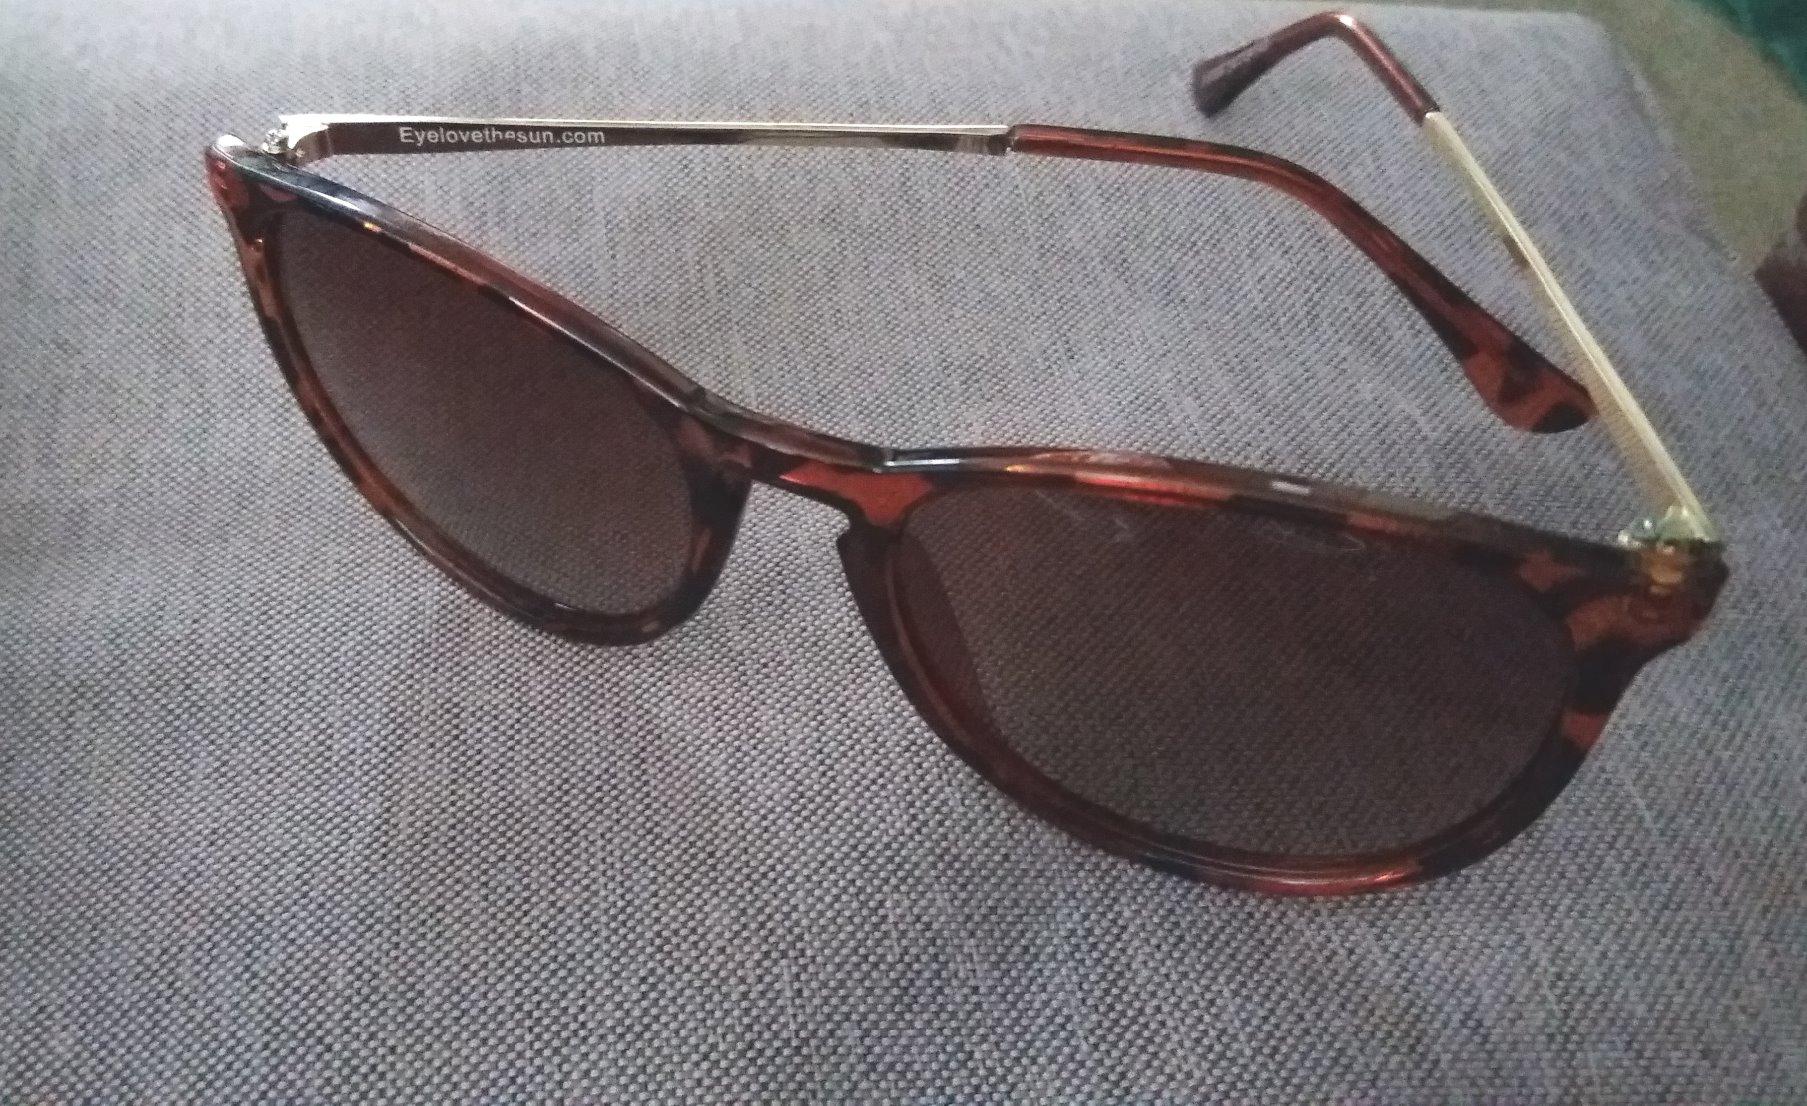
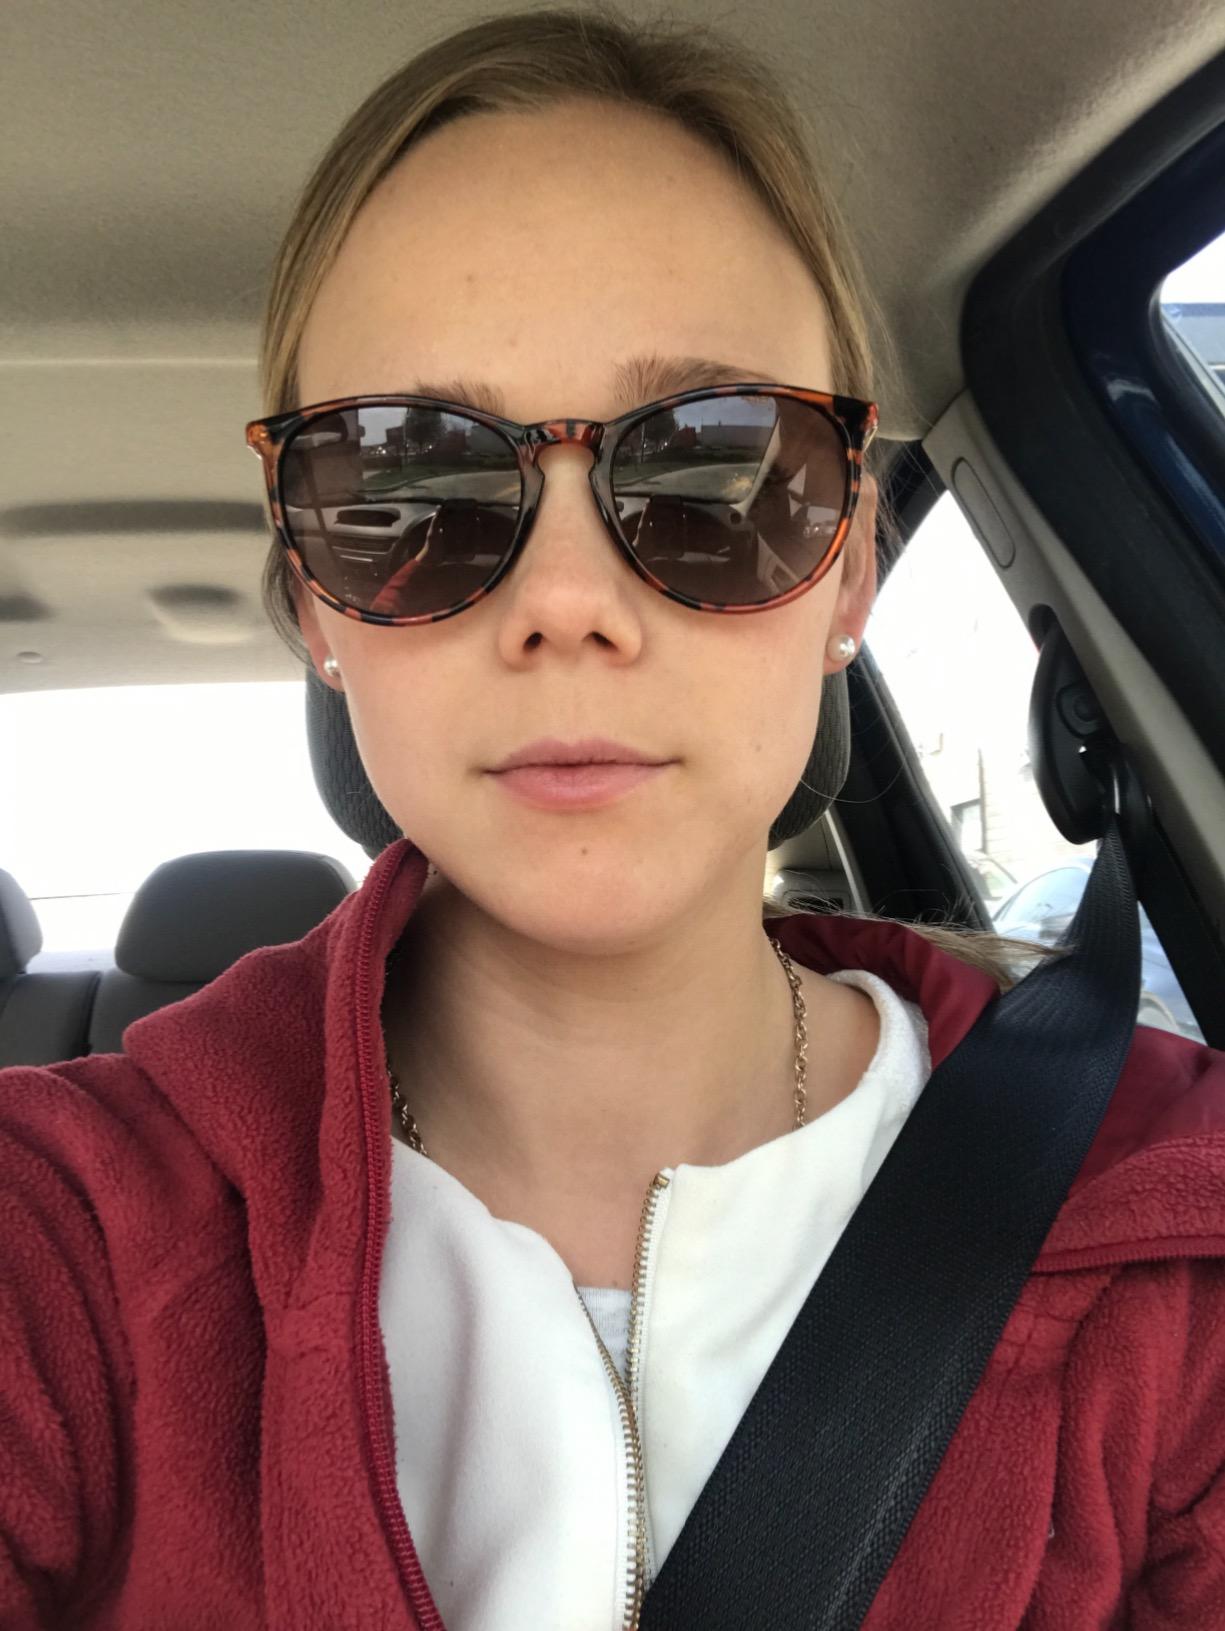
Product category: accessories_sunglasses
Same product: yes